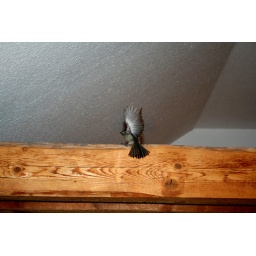
12.40 am, a bird flew in my room because we left the windows open due to the hotness.